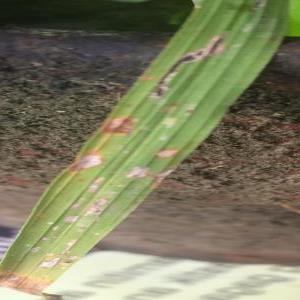
Disease: Blast